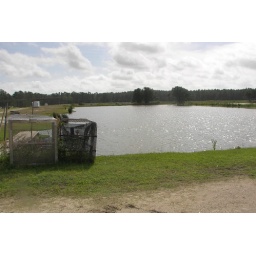
This is part of the Fish farm, I went to here in Florida. This lake is recyled water. from the fish tanks!